Marianne J. Dyson

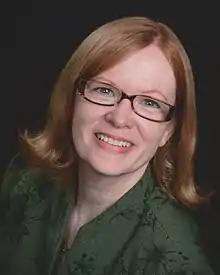
Head shot of Marianne J. Dyson

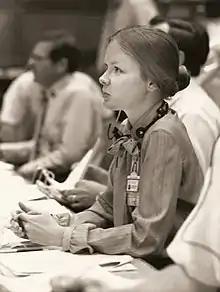
Flight Activities Officer Marianne J. Dyson, a member of the STS-4 Entry Team, on console in Mission Control at Johnson Space Center.

Her book "Space Station Science: Life in Free Fall" was a Golden Kite Award winner in the year 2000. Her book "Home on the Moon: Living on a Space Frontier" won the American Institute of Physics Science Communications Award in 2004. The first book she coauthored with Apollo 11 astronaut Buzz Aldrin, Welcome to Mars: Making a Home on the Red Planet, was named a Best STEM book by the National Science Teachers Association.